Plessy v. Ferguson

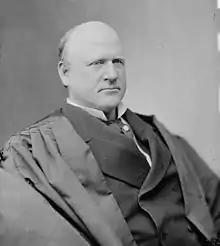
Justice John Marshall Harlan became known as the "Great Dissenter" for his fiery dissent in "Plessy" and other early civil rights cases.

Justice John Marshall Harlan was the lone dissenter from the Court's decision. Harlan strongly disagreed with the Court's conclusion that the Louisiana railcar law did not imply that black people were inferior, and he accused the majority of being willfully ignorant on the issue.